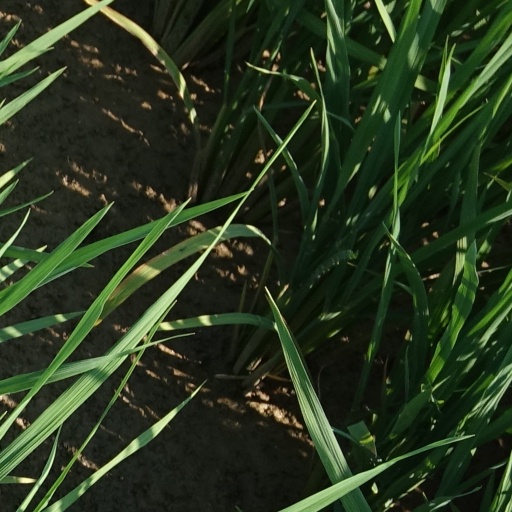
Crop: rice